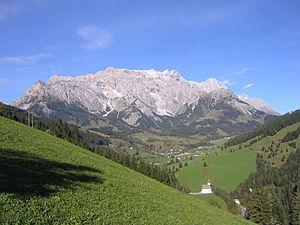
Le Hochkönig ou Hochkoenig est un sommet des Alpes, à 2 941 m d'altitude, point culminant des Alpes de Berchtesgaden, et en particulier du chaînon du Hochkönigstock, en Autriche.